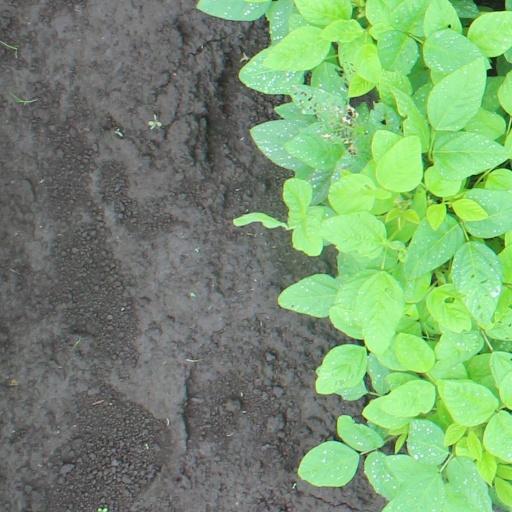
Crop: soybean